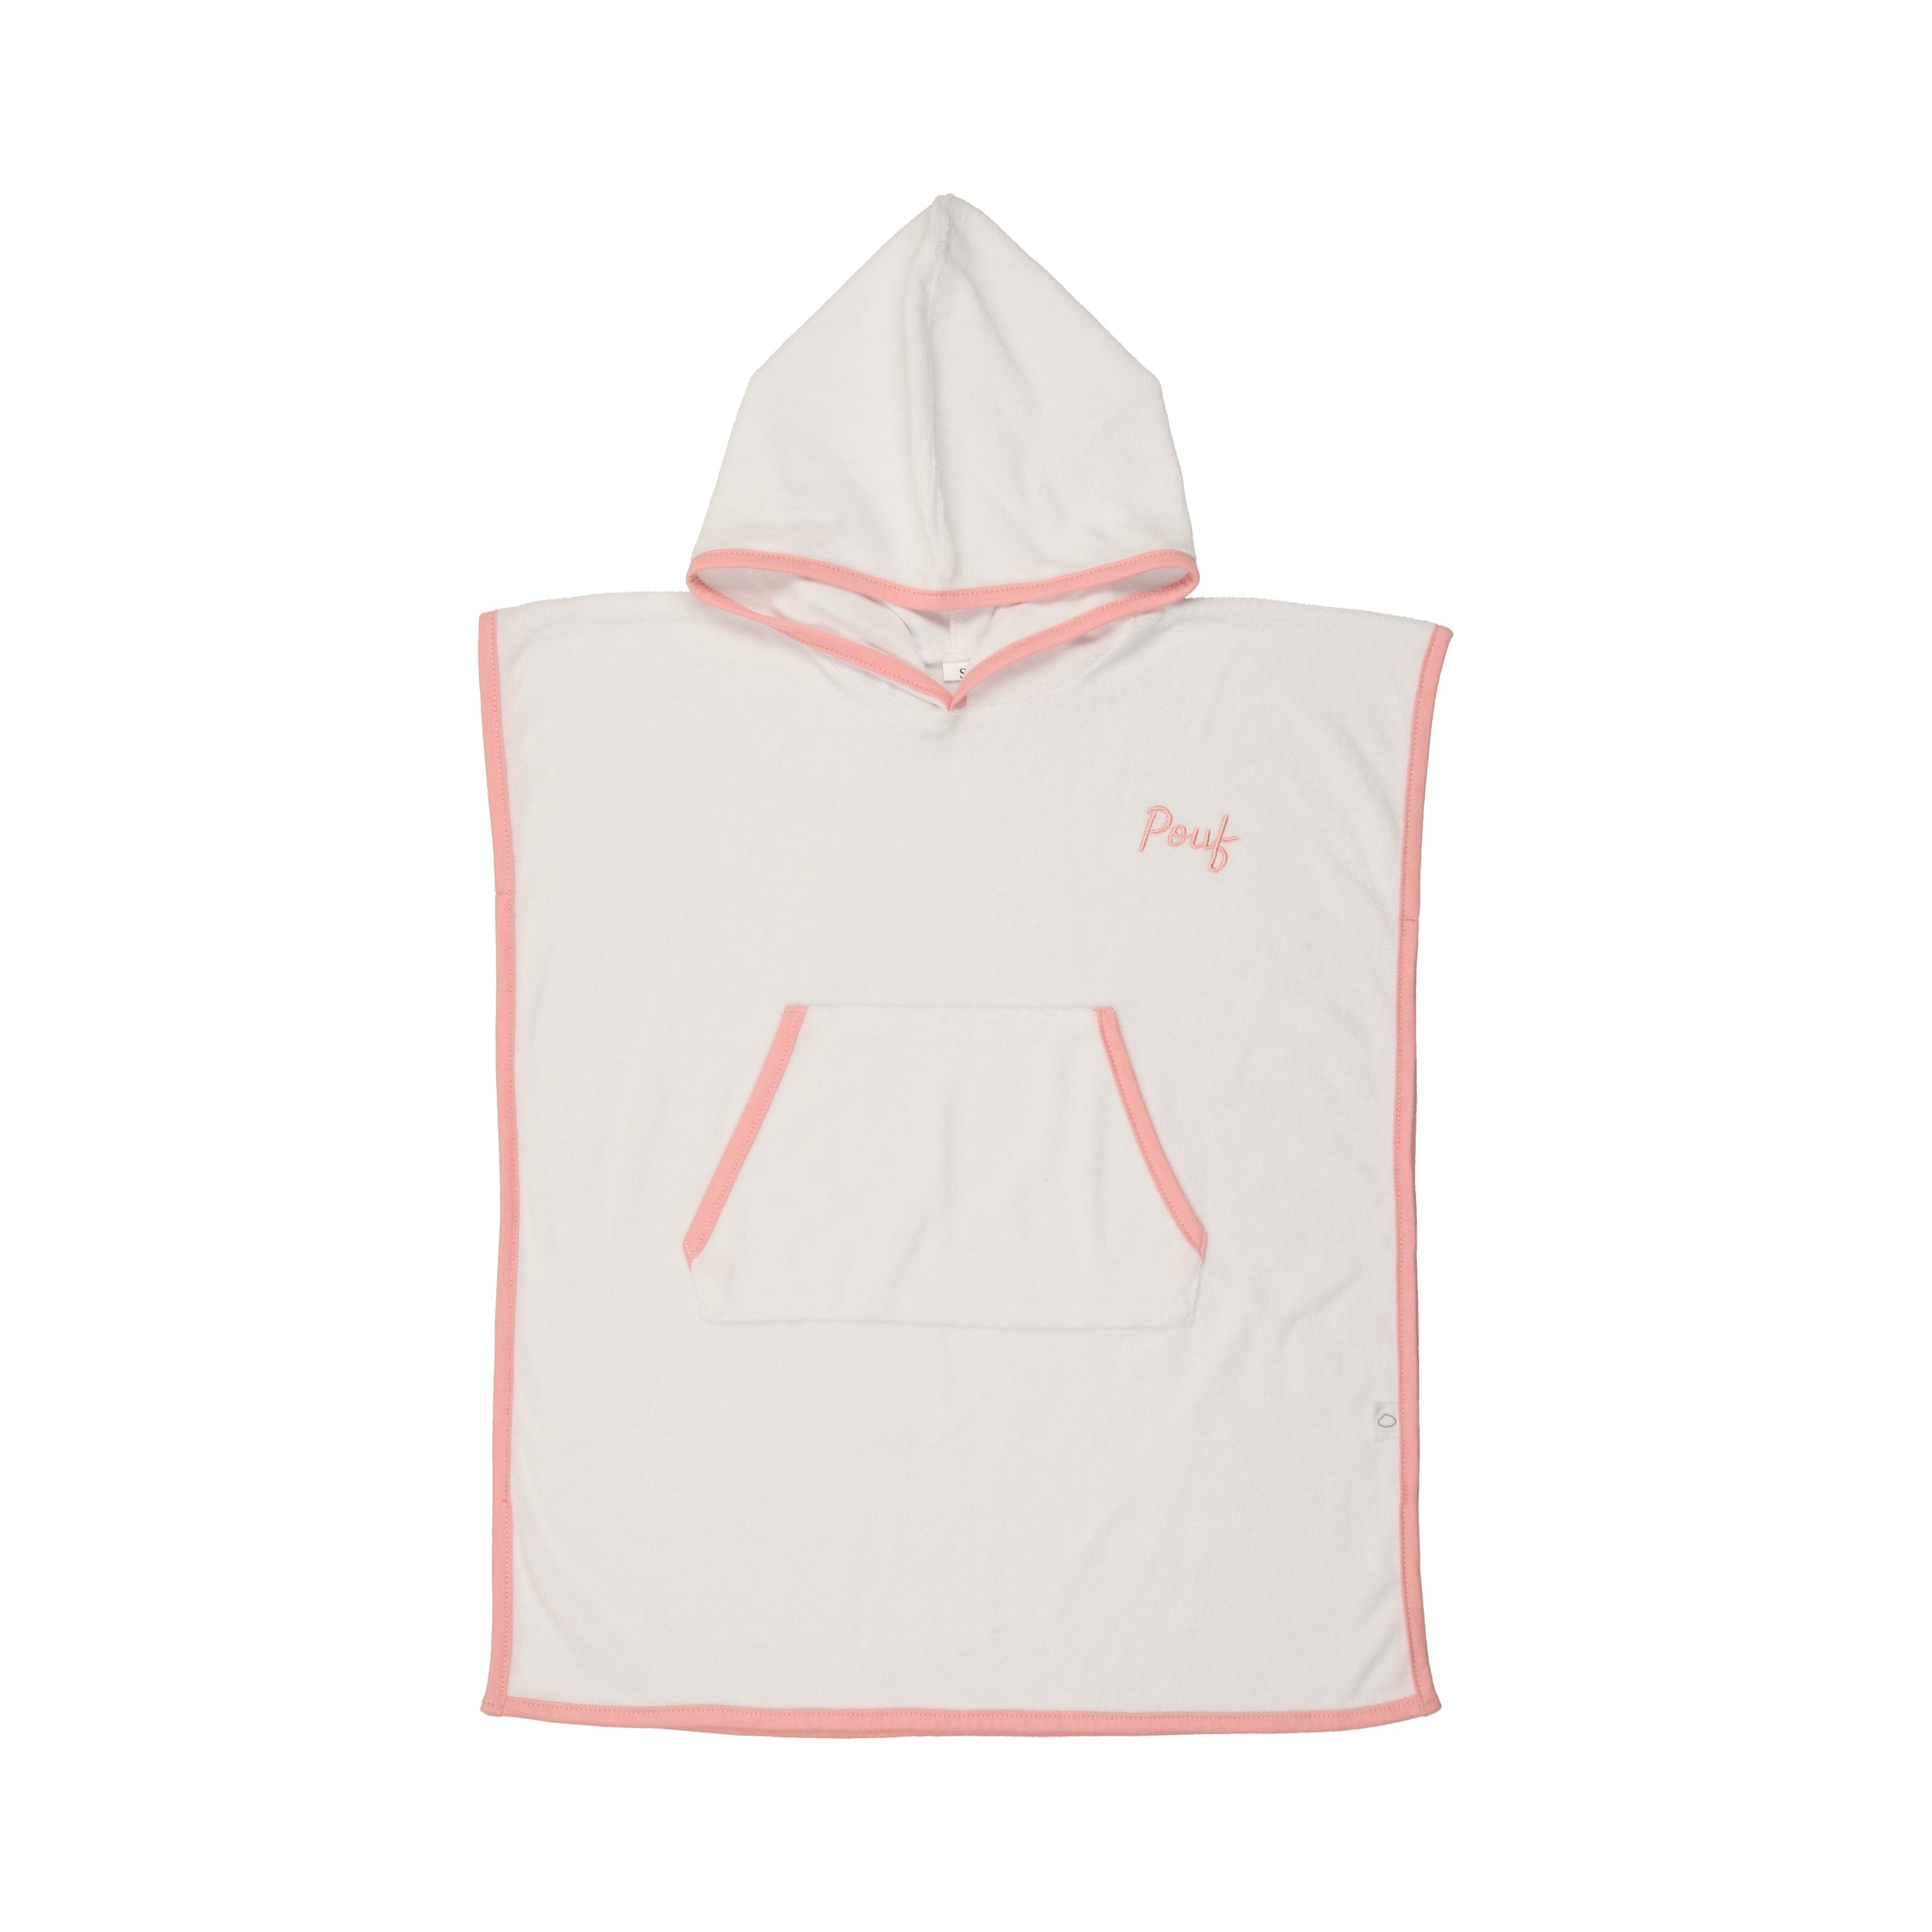
Cover-up White With Pink
Best selling summer cover-ups are back! Perfect for going to and from the pool. Great for drying off quickly. Super easy to pull on and off. Made with 95% Cotton and 5% Spandex. Available sizes: XS (12m-24m), S (2-4), M (5-7), L (8-10), XL (10+).
Brand: Pouf
Category: Apparel & Accessories > Clothing > Baby & Toddler Clothing > Baby & Toddler Swimwear > Cover Ups